Sadao Araki

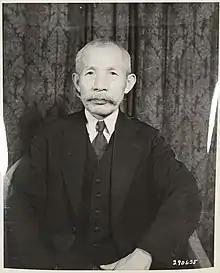
Sadao Araki during the trial for war crimes at International Military Tribunal for the Far East, 1947

After World War II, Araki was arrested by the American Occupation authorities and brought before the International Military Tribunal for the Far East, where he was tried for Class A war crimes. He was convicted and sentenced to life imprisonment for conspiracy to wage aggressive war but was released from Sugamo Prison in 1955 for health reasons. Like other Japanese peers, he was stripped of his hereditary peerage in 1947 upon the abolition of the "Kazoku".